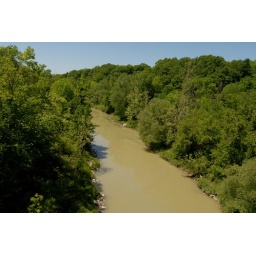
This is a shallow, slow-moving river near Arkona, Ontario. This view is from the bridge crossing the gorge.